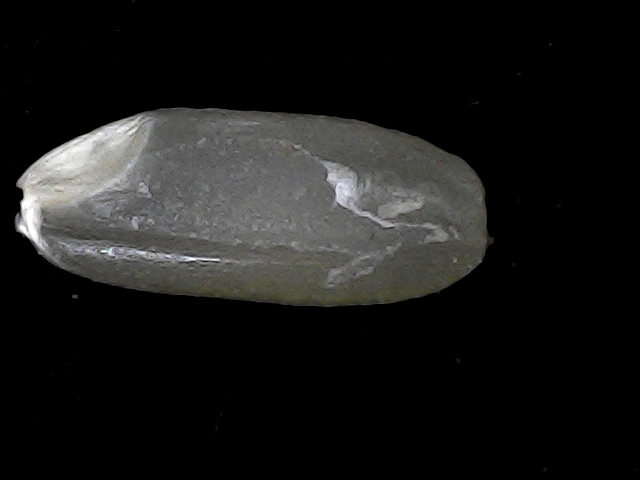
Rice variety: BR22